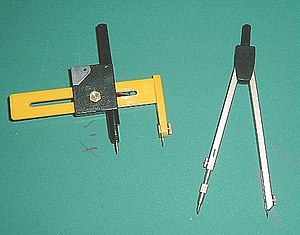
Passer
Passer til hhv. at tegne og skære med
En passer er et tegneredskab, der bruges til at tegne cirkler eller cirkelbuer.